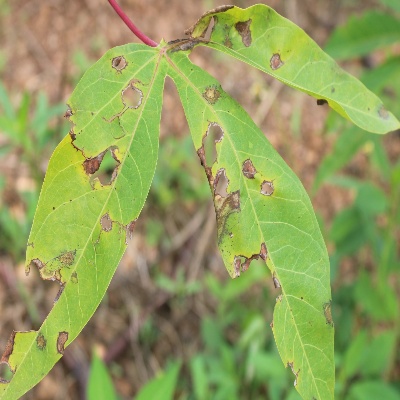
Crop: Cassava
Condition: brown spot